Lictor

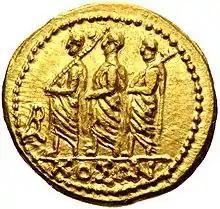
Gold coin from Dacia, minted by Coson, depicting a consul and two lictors

Lictors were drawn from the plebeians and, in elite literature, were generally depicted as being drawn from low status. They were, however, all citizens.